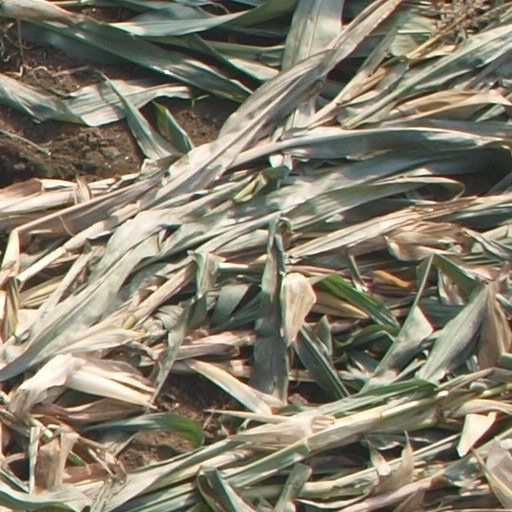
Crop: maize; corn